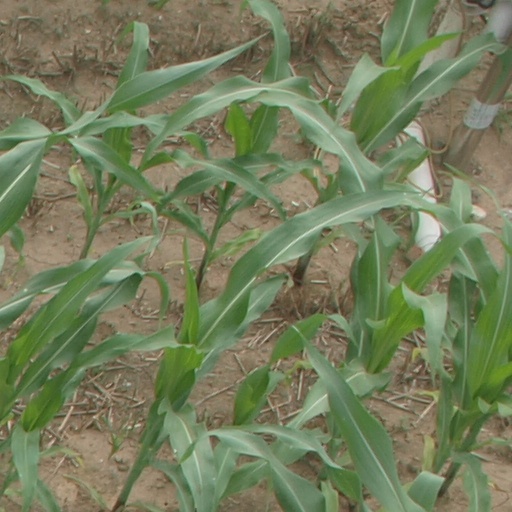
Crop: maize; corn